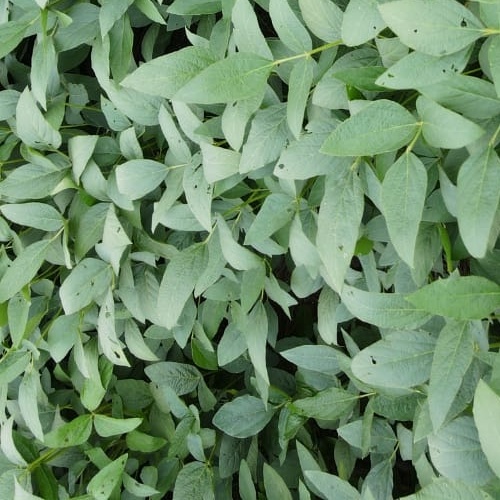
Label: Diabrotica_speciosa